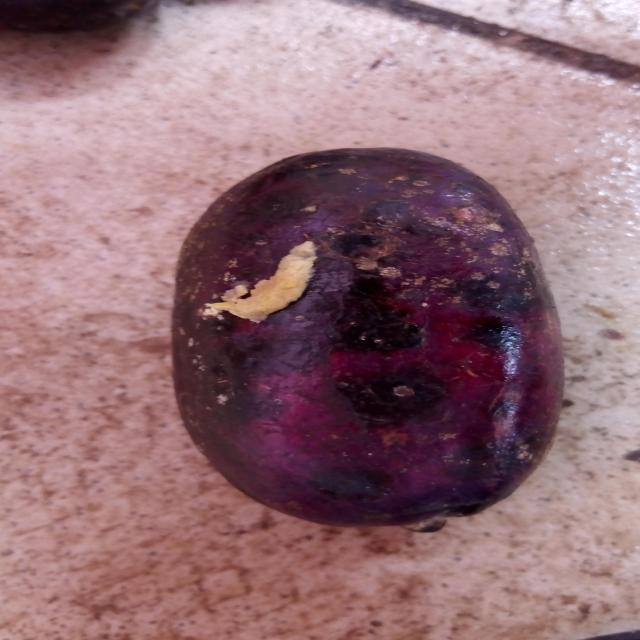
Plum grade: spotted